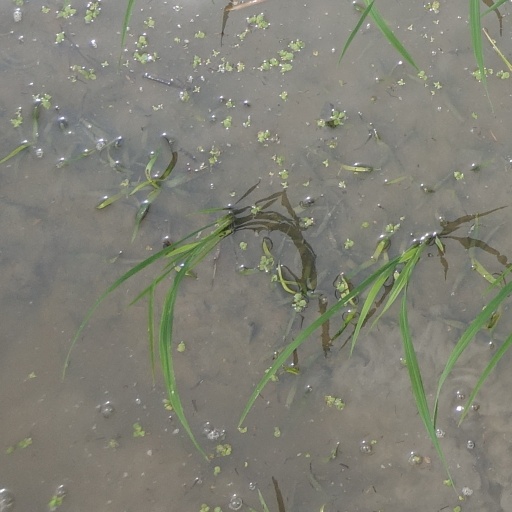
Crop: rice